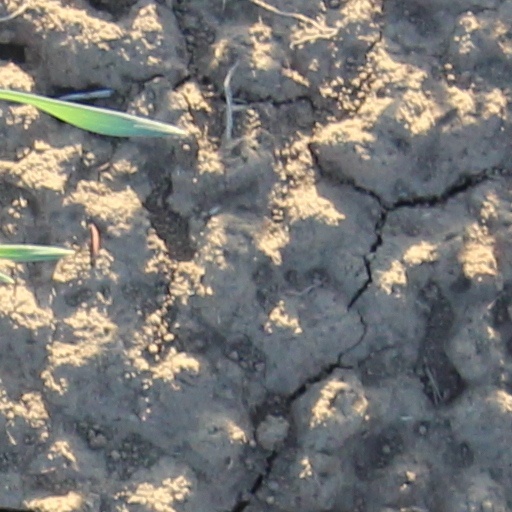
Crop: wheat